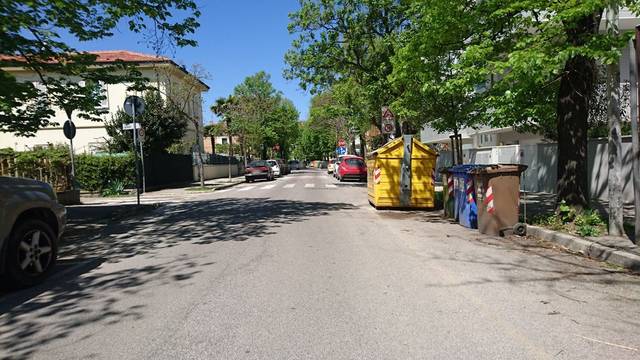
Region: Italy
Coordinates: 43.918, 12.909